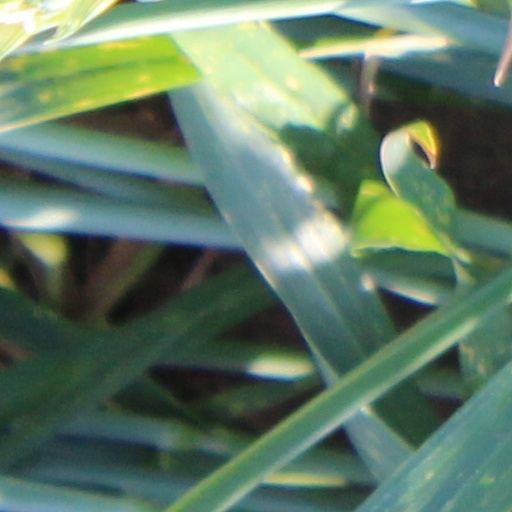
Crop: wheat